Siege of Zara (1813)

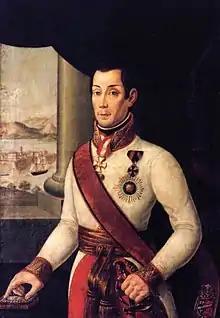
General Franjo Ksaver Tomašić, Croat in the Habsburg Army service

When the Anglo-Austrian troops arrived on 22 November they found that the fortress was well supplied and ready to stand a long siege, so Cadogan determined to blockade and to eventually attack the place. Cadogan intended to use the ships' guns to establish batteries on the shore with British seaman and Royal Marines to make up the force to arm them. They were to combine with the land blockading Austrian force which numbered 1,500 men (many of them were Croats) under Baron Franjo Ksaver Tomašić who had contributed two howitzers. Lieutenant William Hamley with a force of sixty men were given the job of setting up batteries. Assisting him were two lieutenants and a master's mates of "Havannah". With two 32-pounder carronades, eight eighteen pounder guns and seven long twelve pounder guns, together with all the necessary powder and ammunition, were landed from "Havannah" and "Weazel". They dragged them on sledges across swamps and ditches at night, a distance of about three miles before establishment. The Union Jack was hoisted on each of three batteries on 23 November and they started a bombardment in almost incessant rain.